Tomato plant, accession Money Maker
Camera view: bottom (45 deg); turntable rotation: 150 degrees
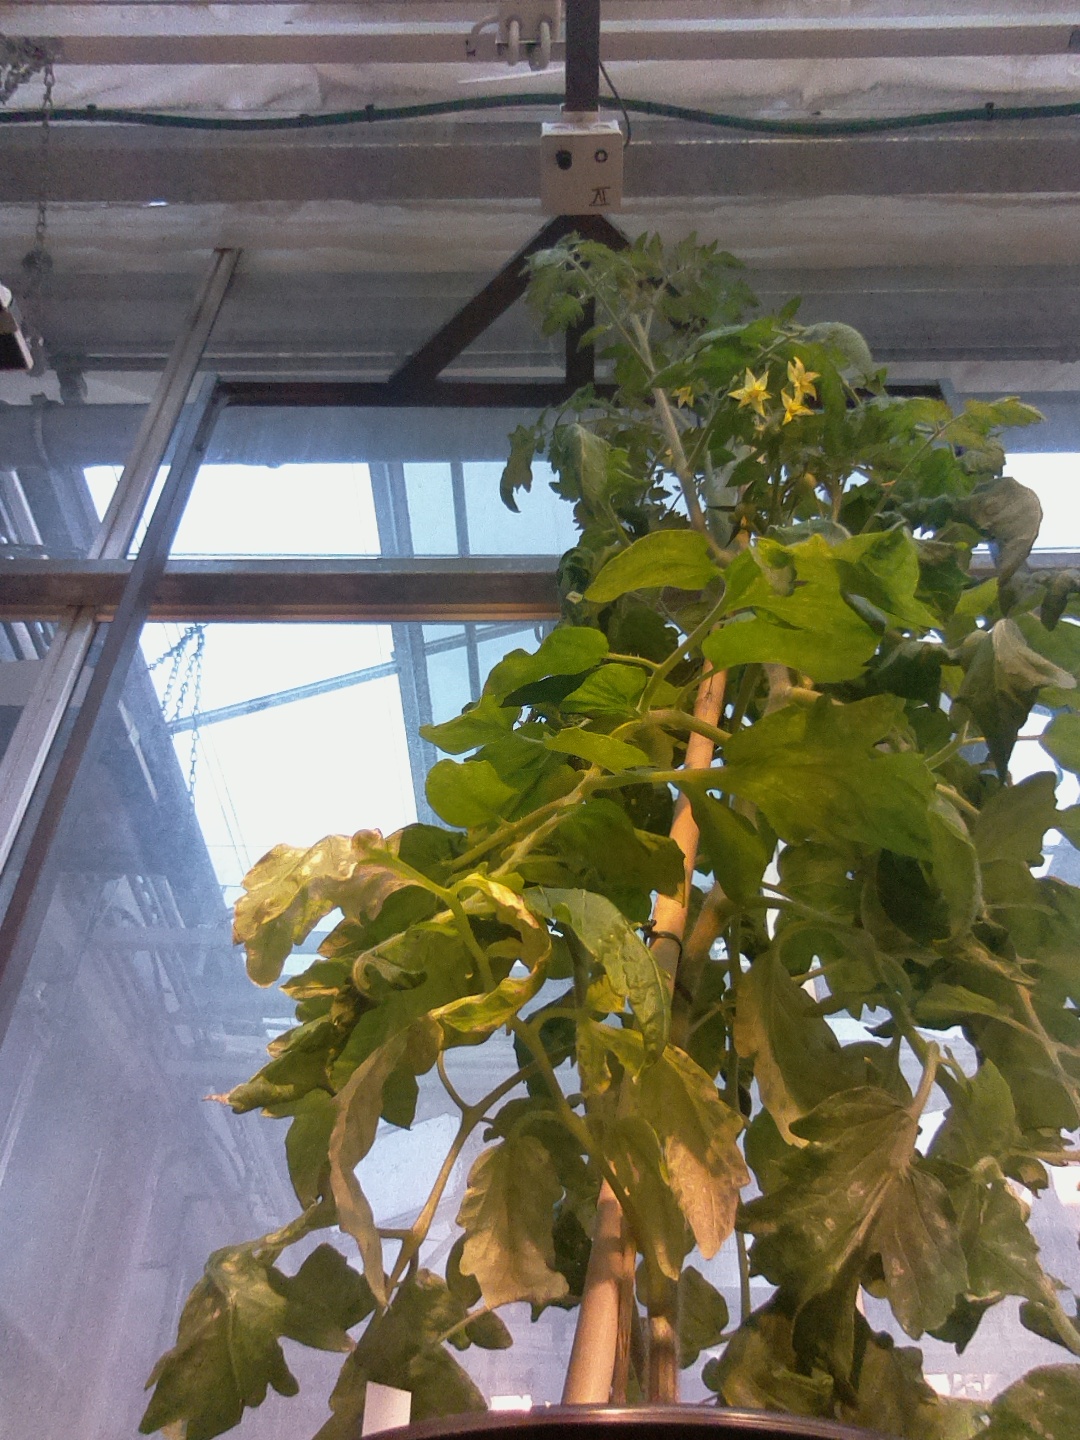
BBCH growth stage 70: Fruits at the main stem or branches visibles